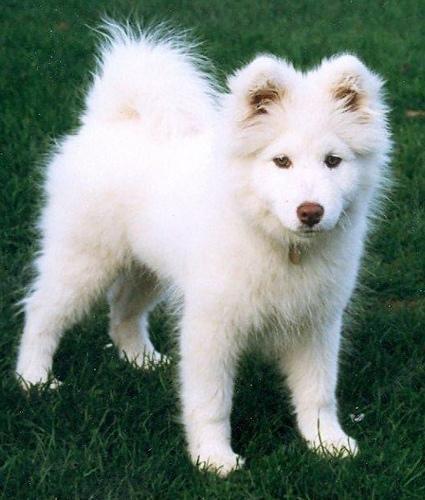
samoyed